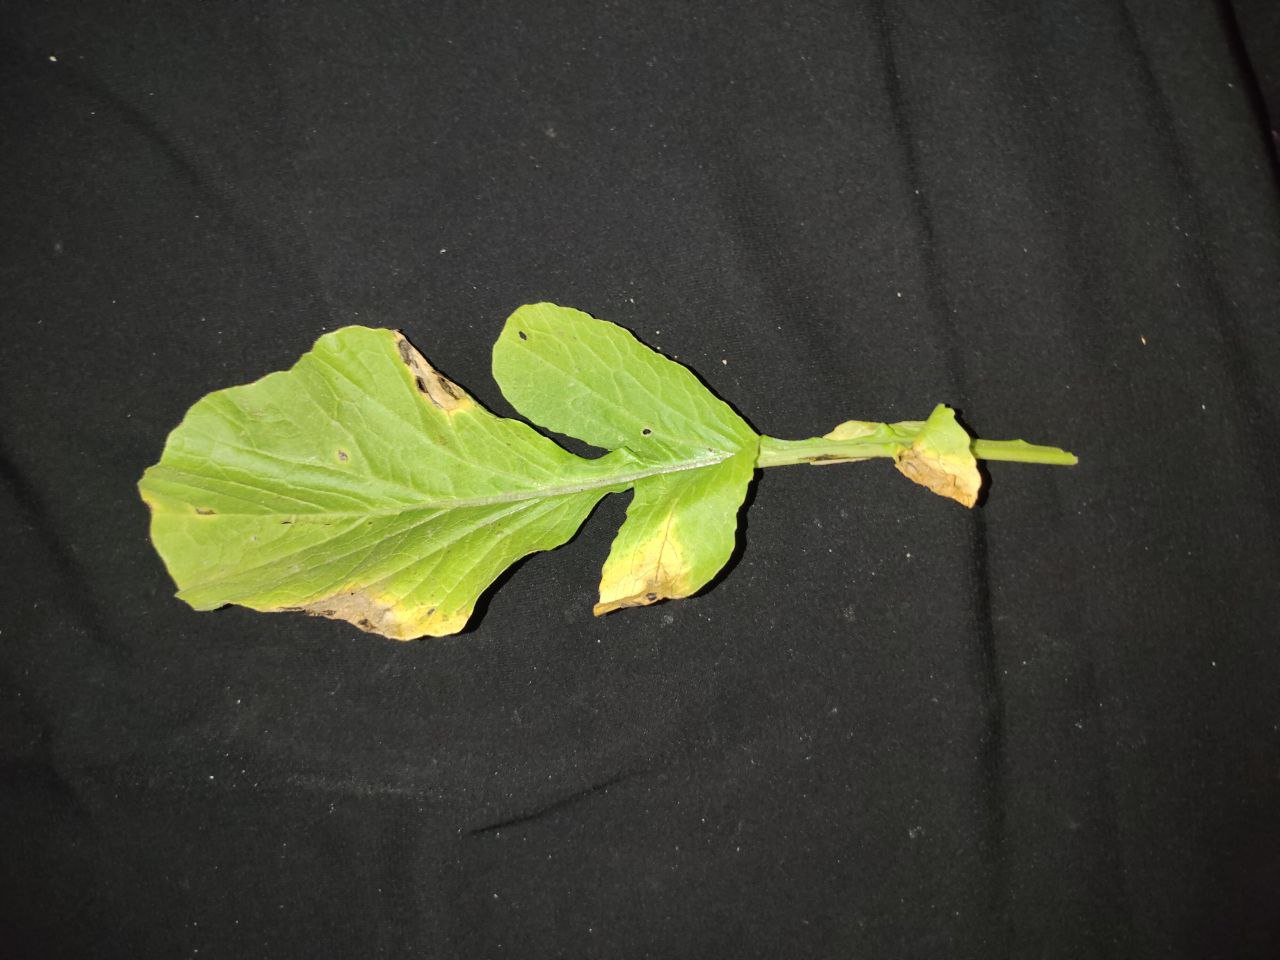
Label: Downey mildew